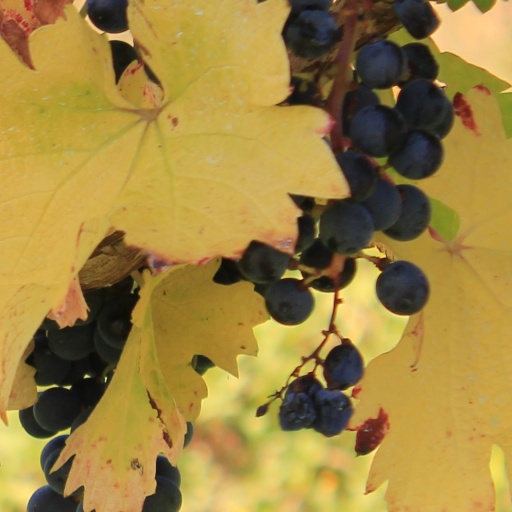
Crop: grape